Maryrose Reeves Allen

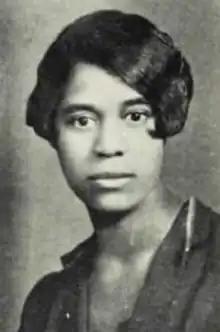
Maryrose Reeves Allen, from the 1927 yearbook of Howard University

Maryrose Reeves Allen (November 5, 1899 – January 14, 1992) was an American college professor and administrator. She was a physical education professor at Howard University from 1925 to 1967, and founded the Negro Women's Intercollegiate Athletic Association, to encourage and elevate women's sports at historically Black colleges and universities (HBCUs).